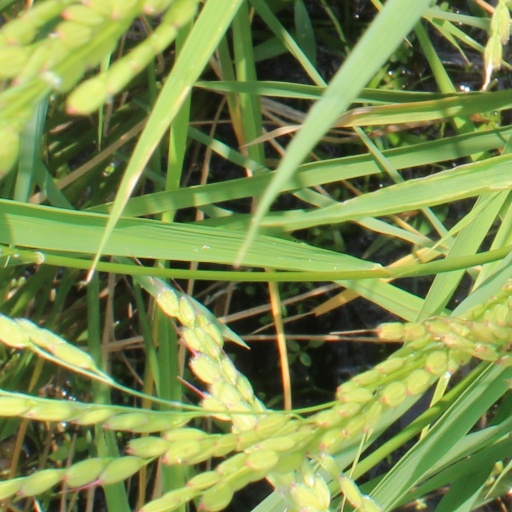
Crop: rice